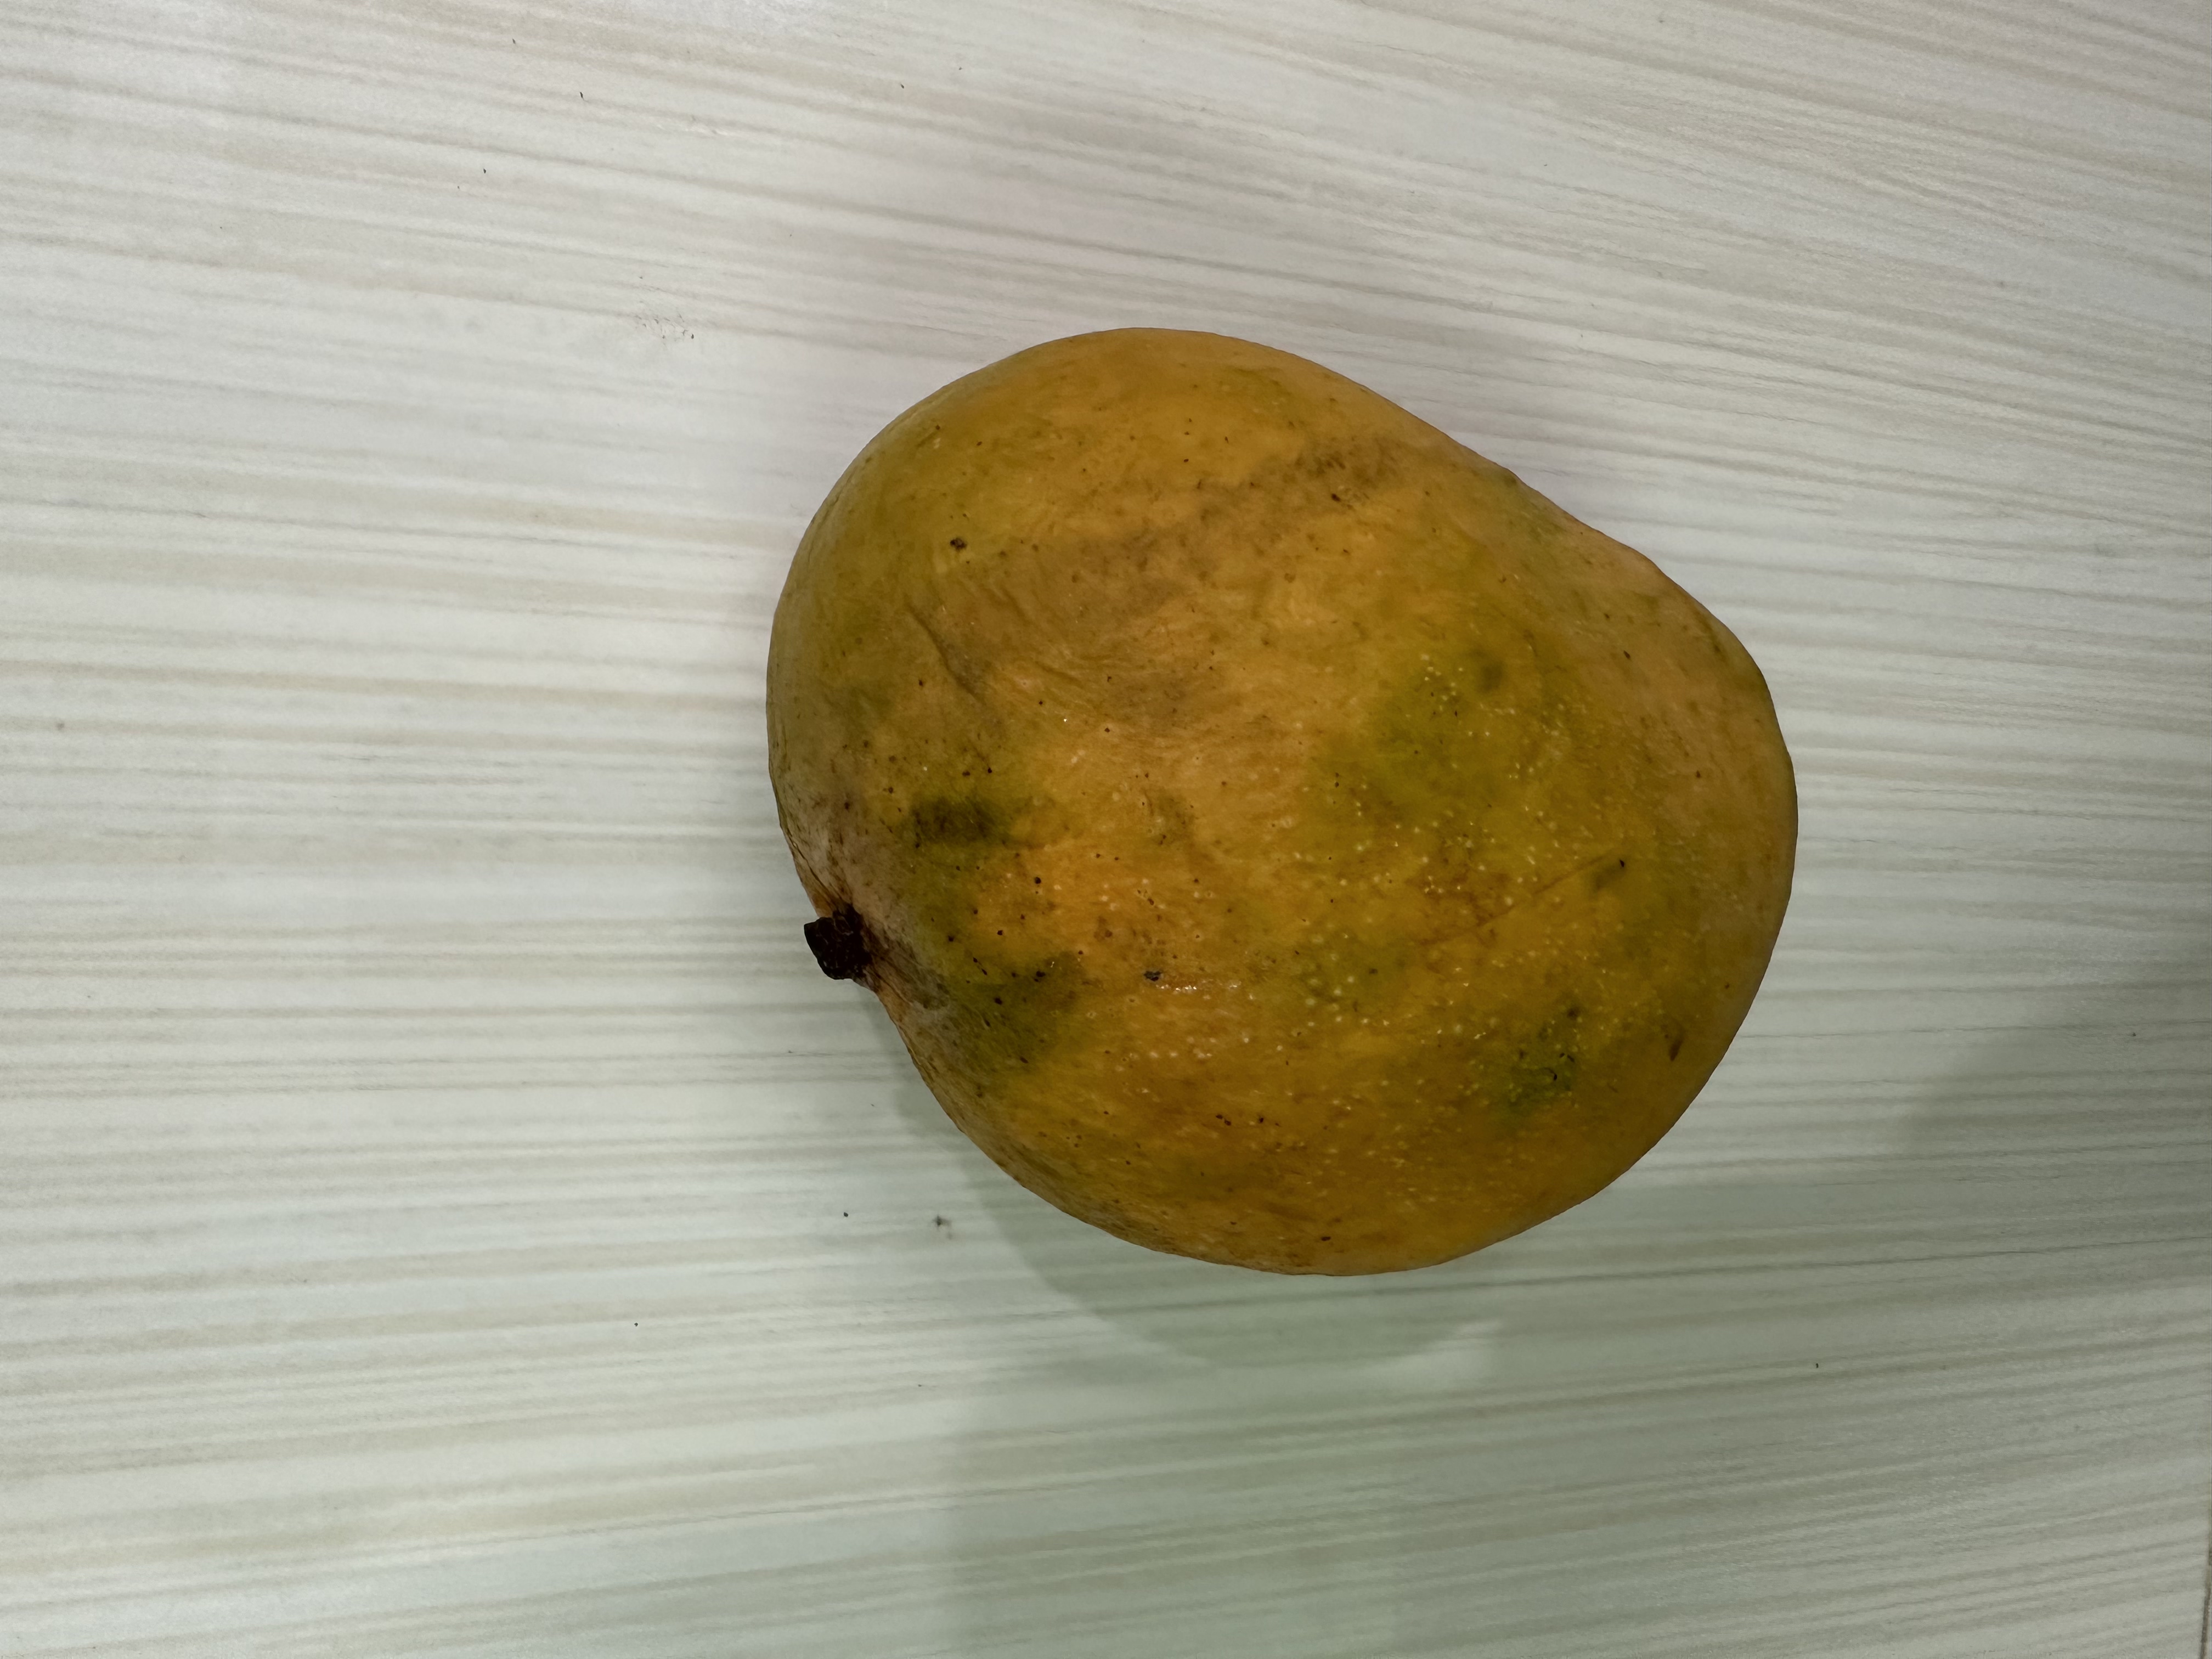
Mango variety: Bari-4